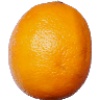
Label: Lemon Meyer 1